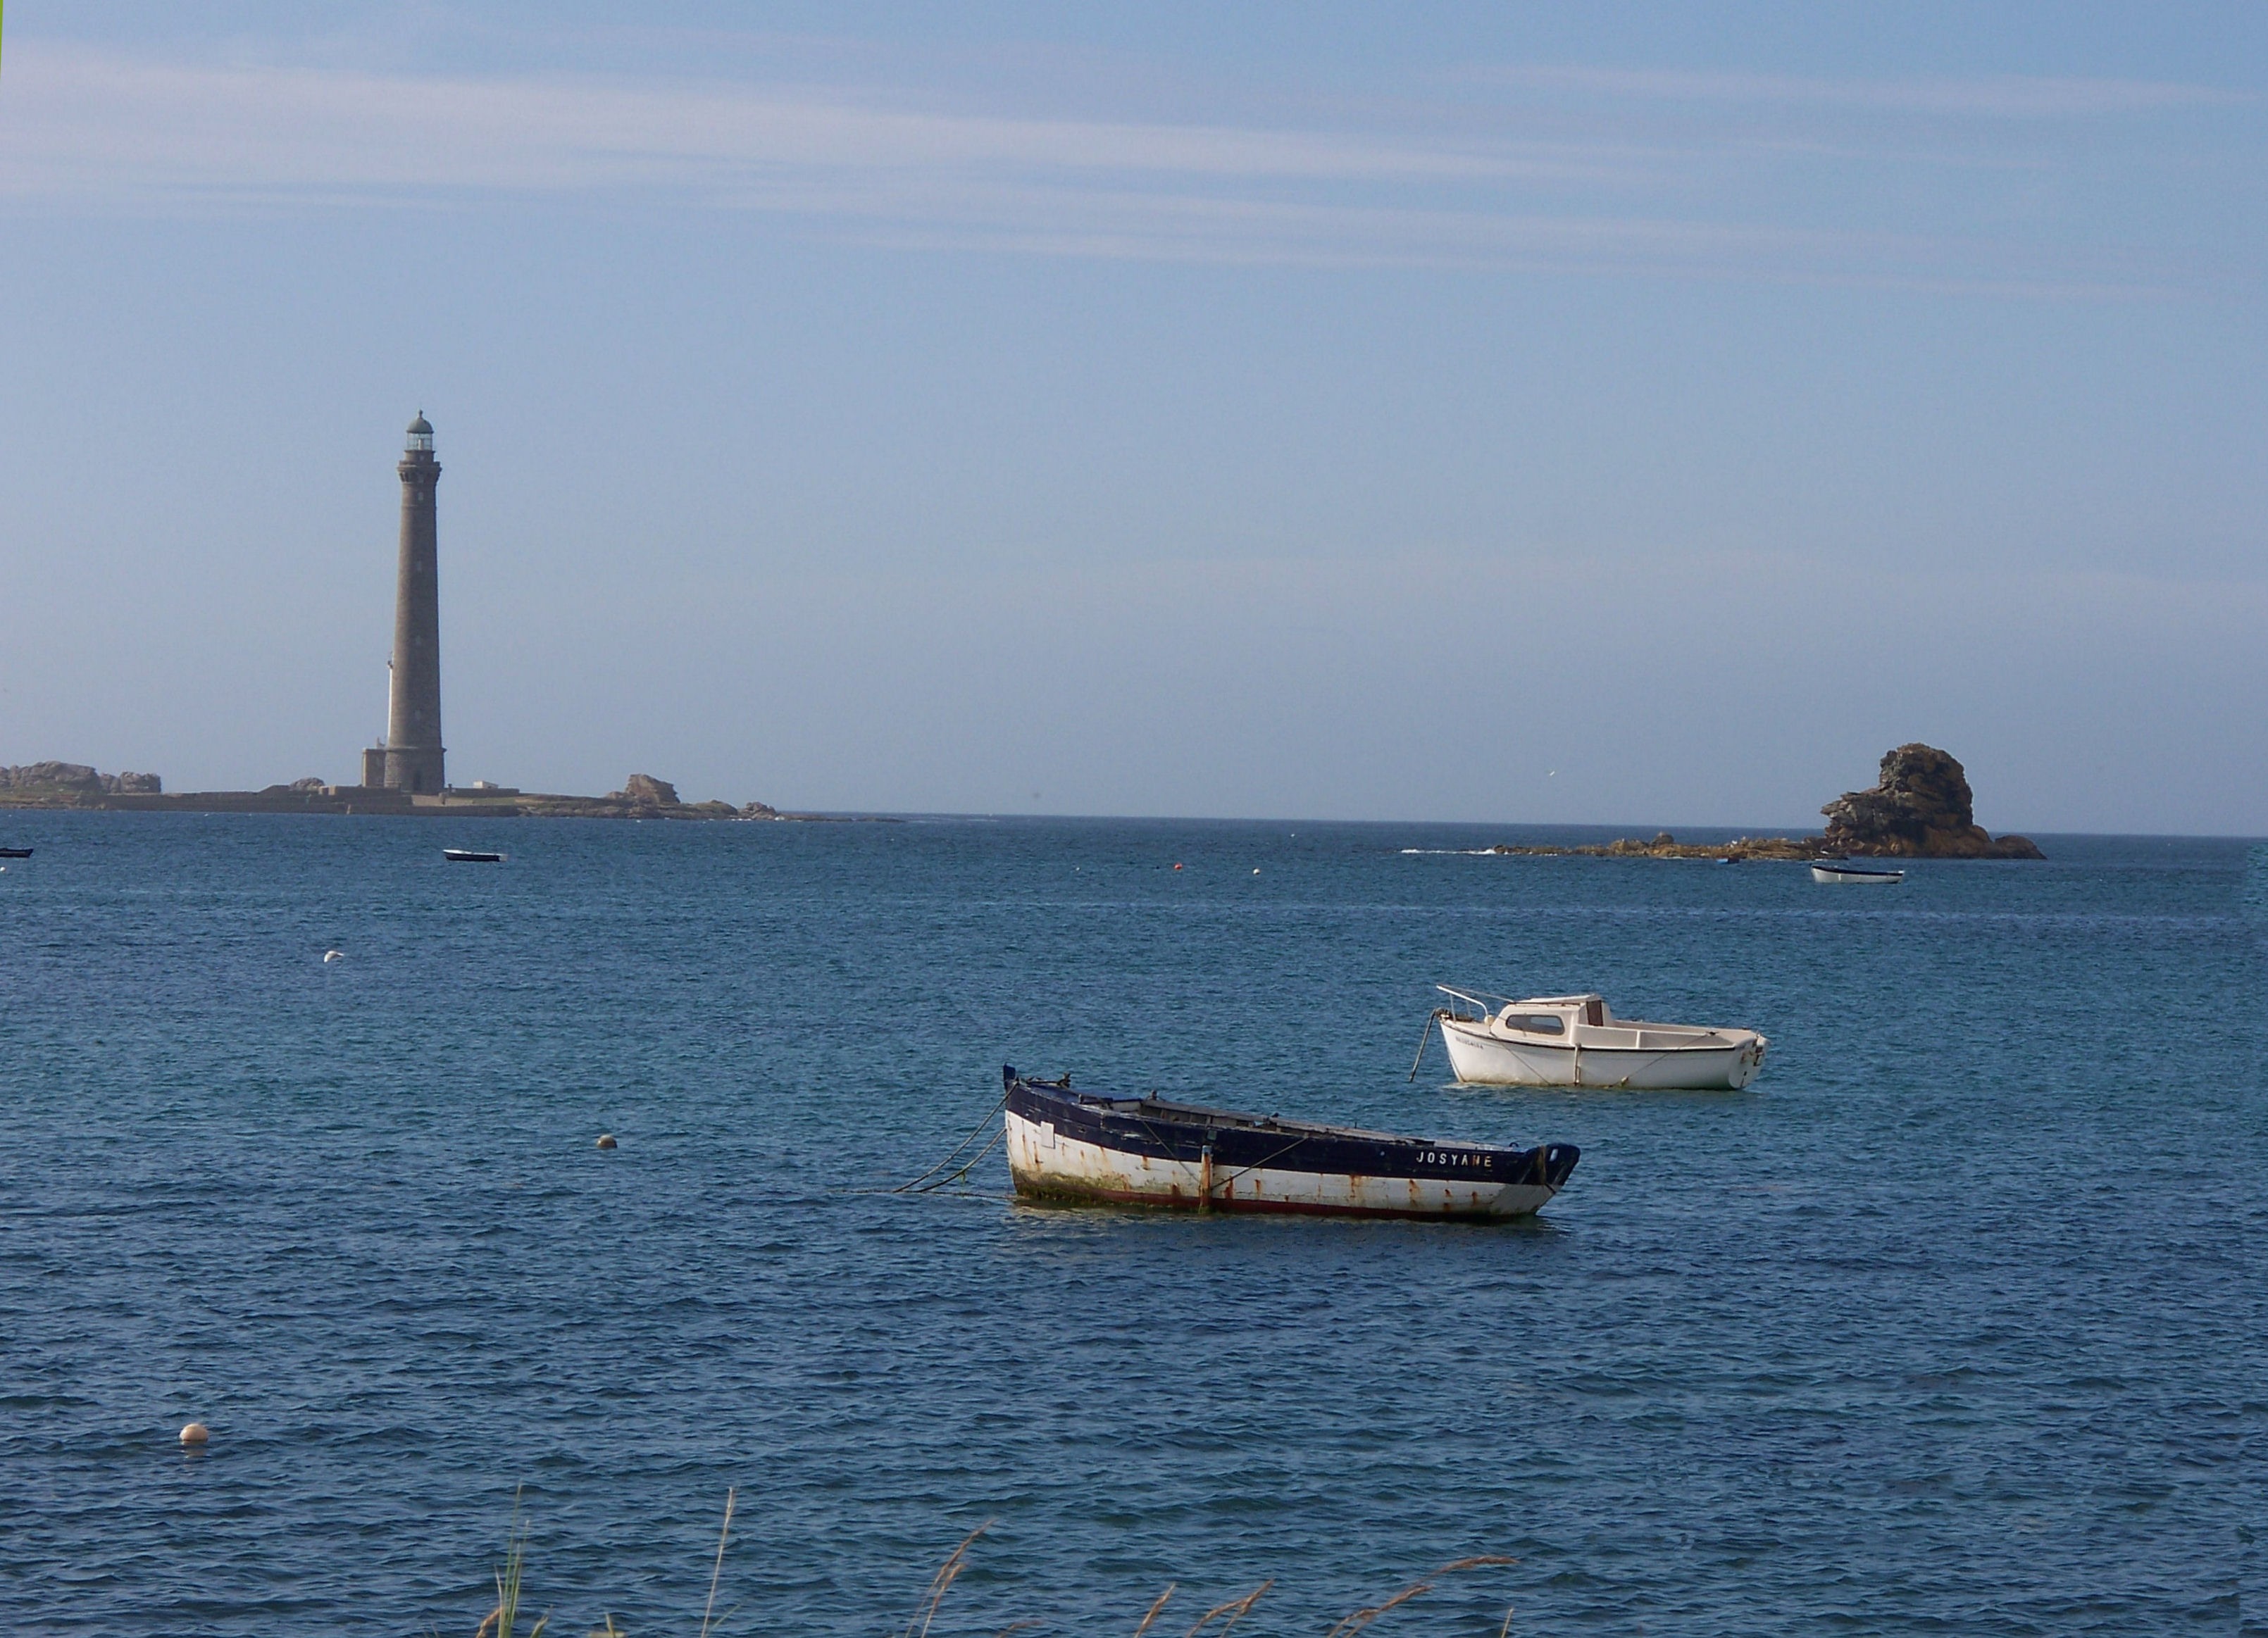
beach, sea, coast, ocean, horizon, lighthouse, sky, boat, shore, france, vehicle, tower, bay, harbor, blue, ferry, boating, boats, britain, watercraft, cape